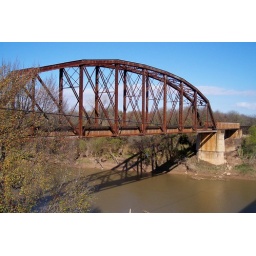
old train bridge near Bryan-College Station TX